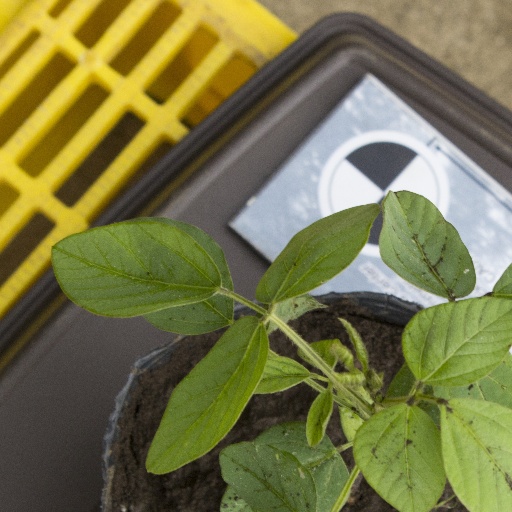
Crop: soybean